Reveal (R.E.M. album)

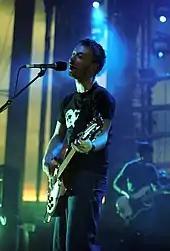
Michael Stipe initially worried that "Disappear" plagiarized Radiohead's "How to Disappear Completely", leading him to contact frontman Thom Yorke "(pictured in 2001)".

"Reveal" features a meld of electronic and live instrumentation, with the material being more melodic and accessible than on "Up". The album has generally been regarded as a more optimistic and upbeat album compared to its predecessor. AllMusic's Stephen Thomas Erlewine has compared the album to U2's successful 2000 release "All That You Can't Leave Behind", calling it a "conscious return to [R.E.M.'s] classic sound". Fletcher describes the album as consisting mainly of "mid-paced songs that could easily pass as ballads, full of ethereal sound effects", while Ryan Leas of "Stereogum" sums it up as an album of "sad beach songs" which "play with electronic and synth textures... all glowing, sunburt, flickering." Buck has described the sound of "Reveal" as "warm and layered and analogue" while also having "a distance and breath to it that's modern and complete and liberating... like a beautiful vacuum." Stipe intended for "Reveal" to be a "summer record", which Fletcher notes is displayed in song titles such as "I'll Take the Rain", "Beachball", and "Summer Turns to High". Additionally, Stipe utilizes a more relaxed singing style throughout, while Stringfellow has noted a lyrical theme of "personal transformation", as well as "rising, not just from adversity, but your own boundaries and limitations, the little pitfalls and weaknesses that hold you back."